Sky position (RA, Dec in degrees): 126.056, 11.506
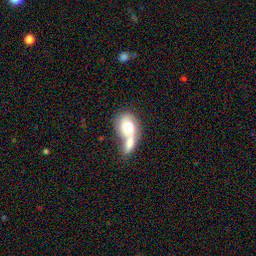
Galaxy morphology: Merging Galaxies